Oregon Route 38

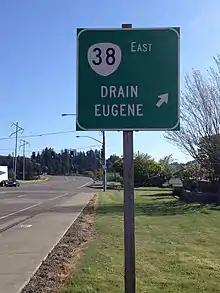
Start of Oregon Route 38 at Reedsport.

Oregon Route 38 begins (at its western terminus) at a junction with U.S. Route 101 in Reedsport. It heads due east from there, running alongside the Umpqua River and by the Dean Creek Wildlife Area, which provides overlooks for viewing regional wildlife. The route continues east after that, passing through the communities of Scottsburg and Green Acres.